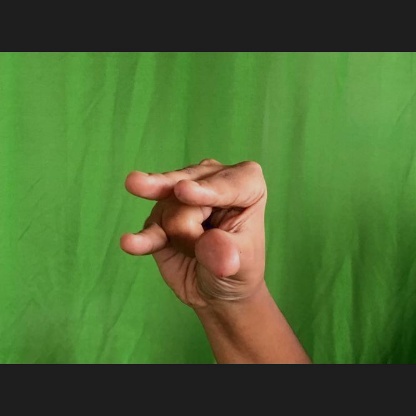
Mudra: Kangulam